Adolfine Mary Ryland

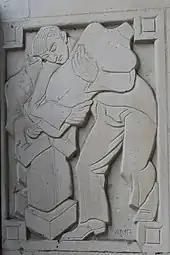
Sculpture panel at the former St Martin's School of Art by Ryland

Ryland was born in Windsor, where her father was a solicitor and where she would settle later in life. She studied at the Heatherley School of Fine Art from 1920 to 1925 and then at the Grosvenor School of Modern Art where she was taught linocut and woodcut techniques by Iain Macnab and Claude Flight. In 1927 she began exhibiting with the Women's International Art Club, WIAC, which became her main exhibition venue throughout her career. In 1936 Ryland became a member of WIAC and remained so for many years until the late 1950s. In 1931, she exhibited at the Ward and Albany Galleries and later at both the Wertheim and Bloomsbury Galleries.